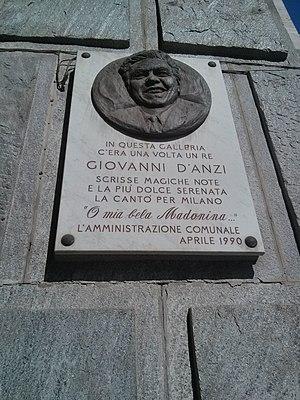
Giovanni D'Anzi, né le 1ᵉʳ janvier 1906 à Milan et mort à Santa Margherita Ligure le 15 avril 1974, est un musicien et compositeur italien.